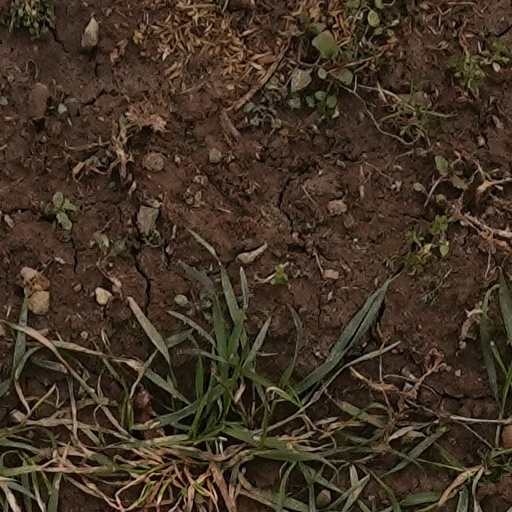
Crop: wheat